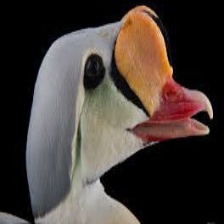
Species: KING EIDER
Scientific name: SOMATERIA SPECTABILIS
ImageNet parent category: drake